Brandenkopf

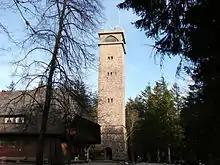
The Brandenkopf Tower

The 32-metre-high Brandenkopf Tower ("Brandenkopfturm") has stood on the summit since 1929. This is a stone observation tower, which has extensive views over the Black Forest countryside and, on clear days, as far as the Alps, Vosges and Swabian Jura. Before the stone tower was built there had been wooden predecessor structures.